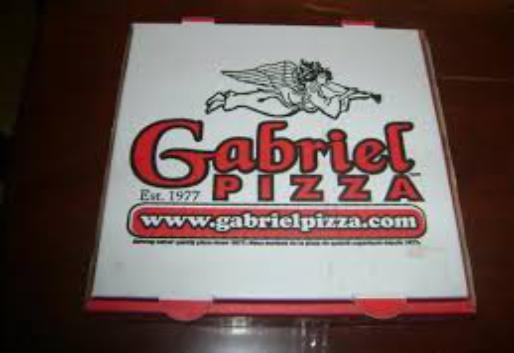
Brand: Gabriel Pizza
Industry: Food